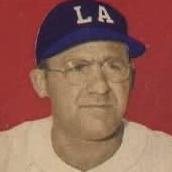
Age: 35